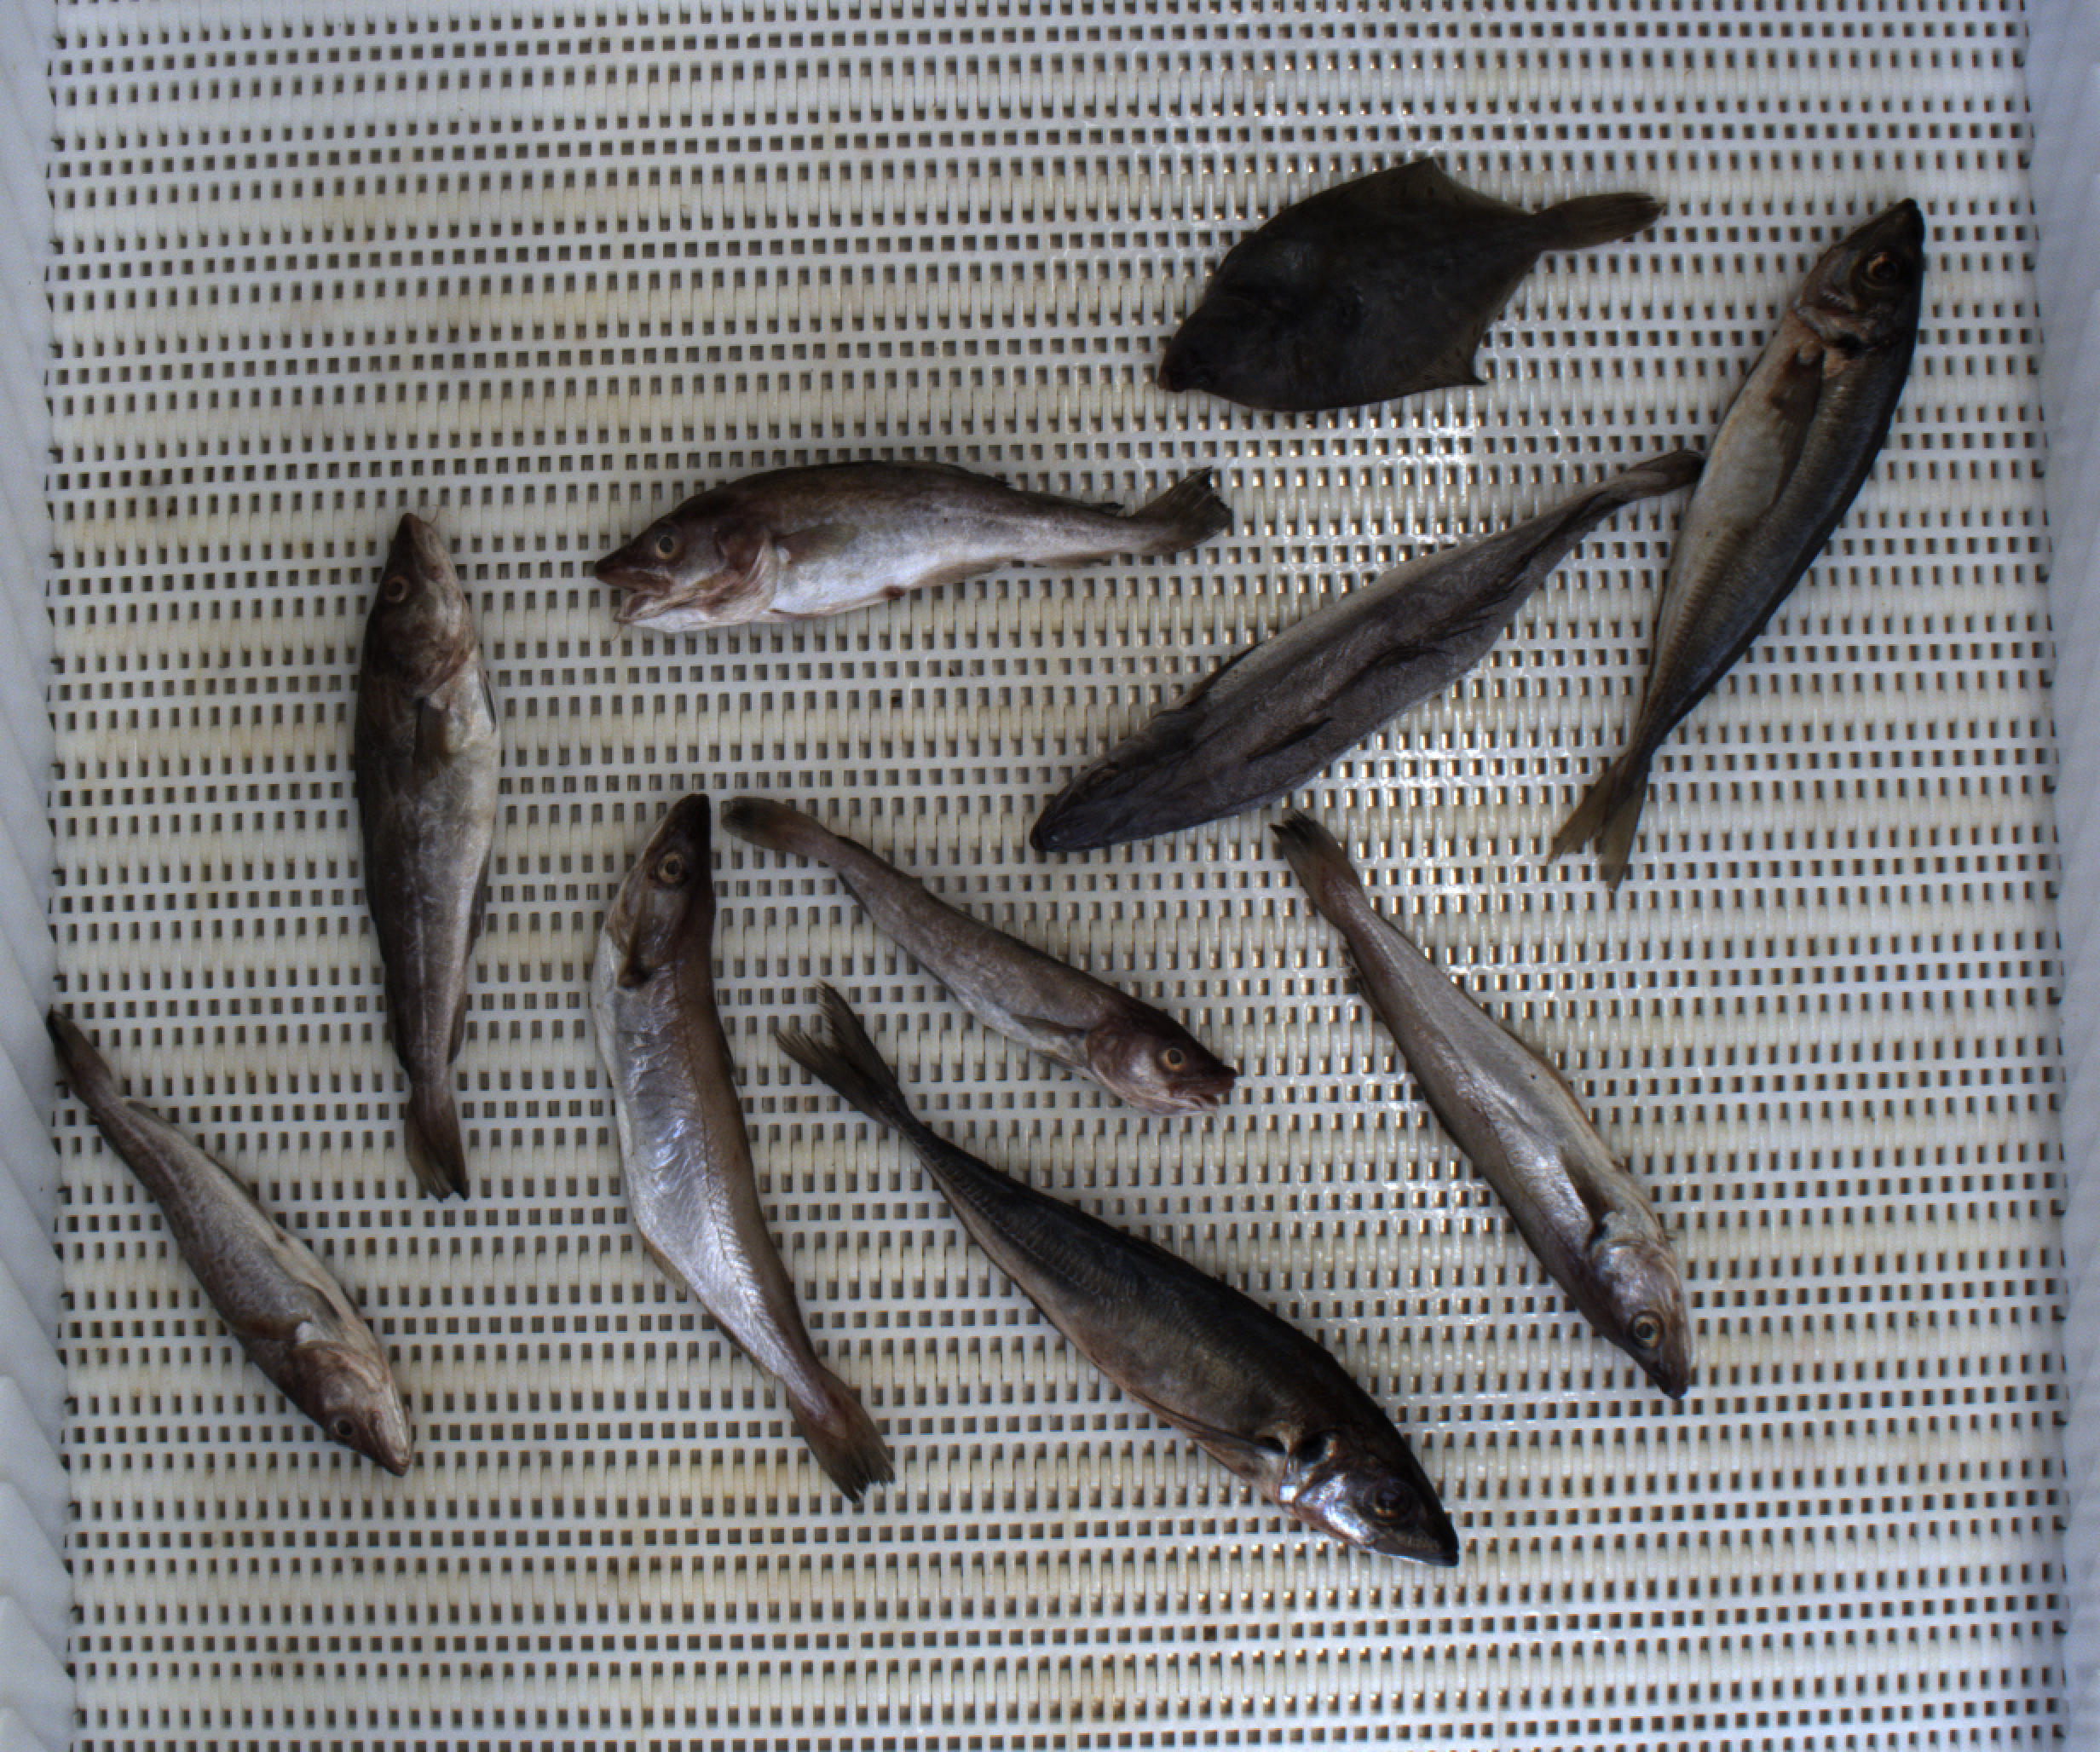
Total fish: 10
Cod: 4
Haddock: 0
Whiting: 2
Hake: 1
Horse mackerel: 2
Saithe: 0
Other: 1